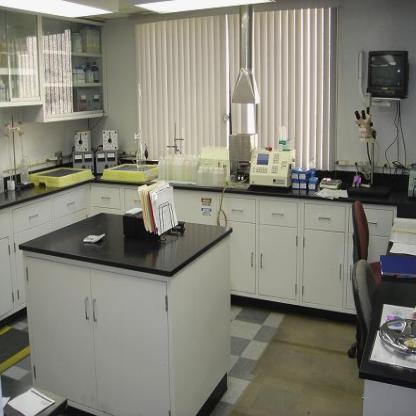
Scene: Indoor